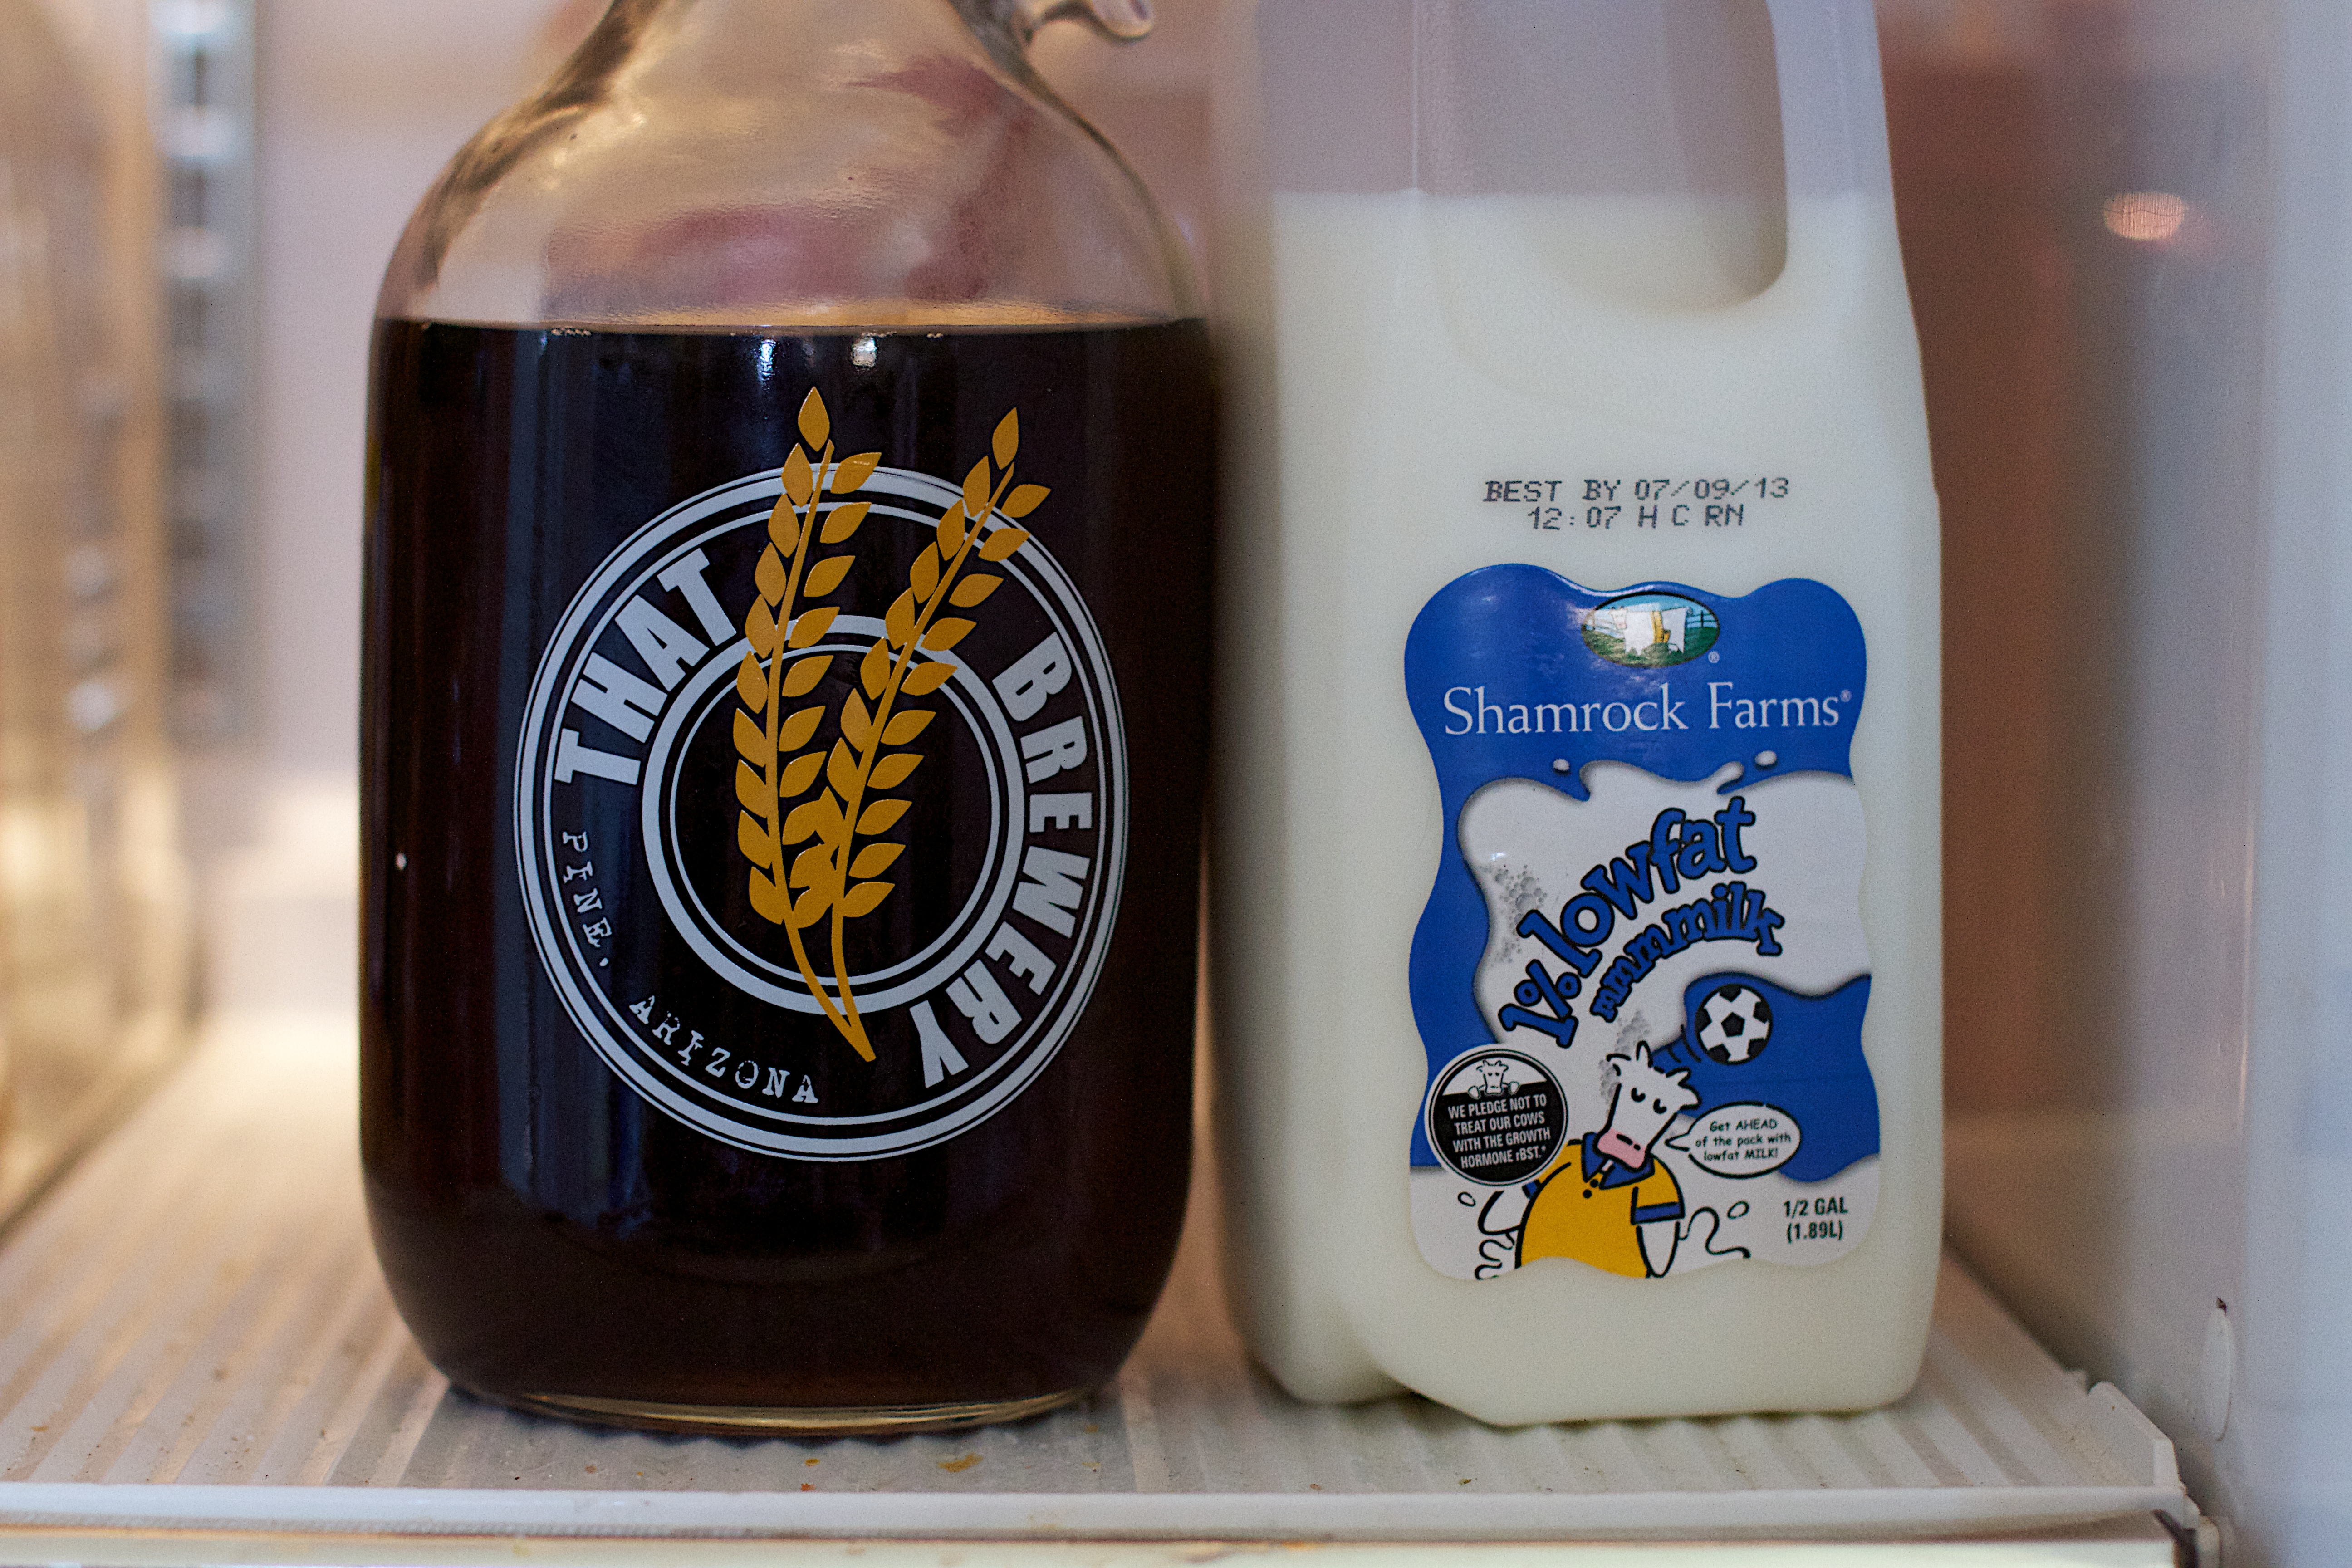
drink, bottle, beer, beer bottle, liqueur, flavor, ale, alcoholic beverage